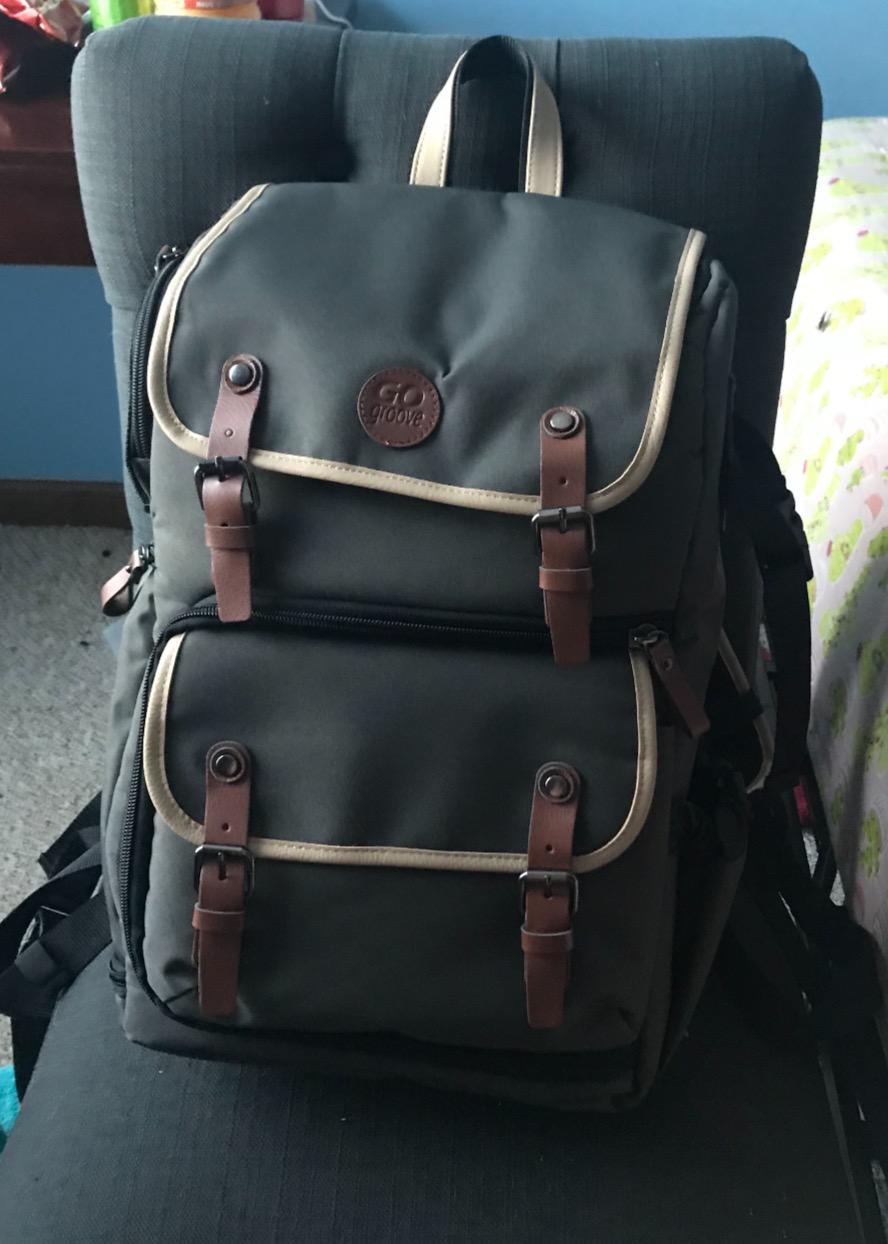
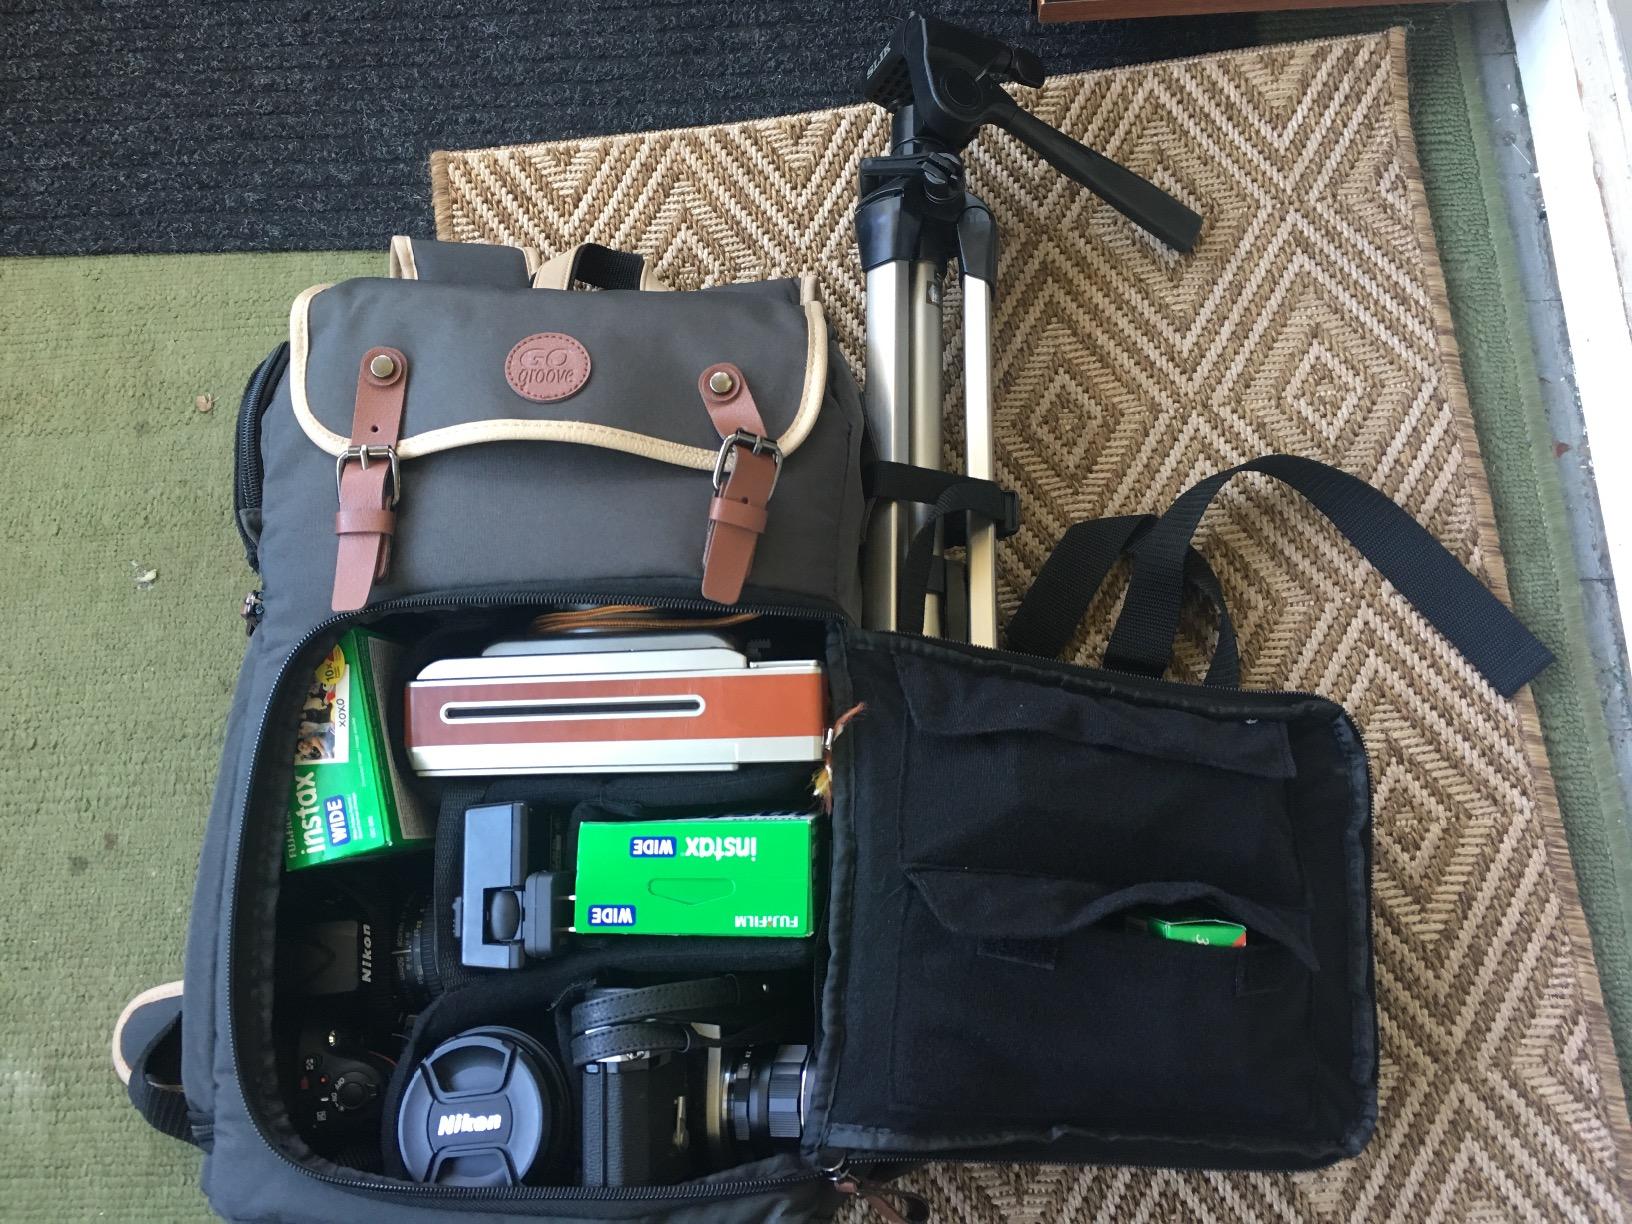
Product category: bag
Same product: yes